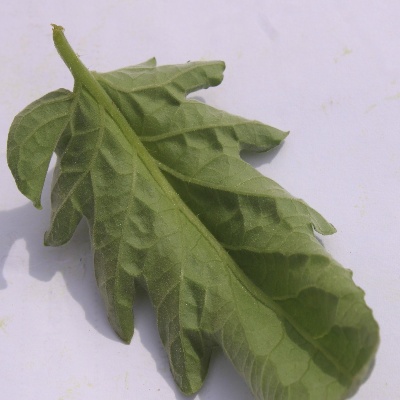
Crop: Tomato
Condition: leaf curl